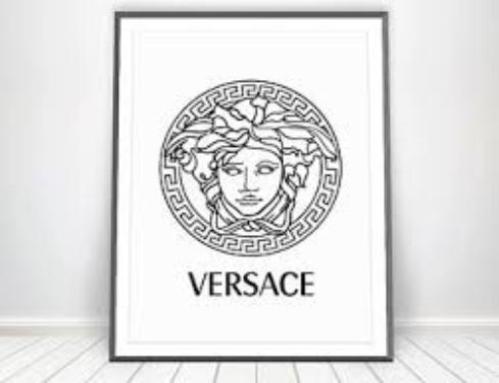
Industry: Clothes